Angelo Thomas Acerra

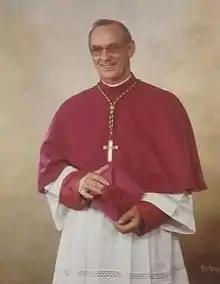

Angelo Thomas Accera O.S.B. (November 7, 1925 – July 26, 1990) was a Catholic bishop who served the Archdiocese for the Military Services.